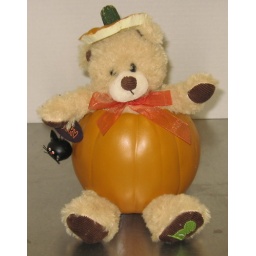
Beige bear with halloween cat decor in pumpkin